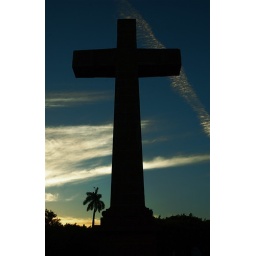
A cross by the main church and town square in Granada. Taken near sunset.